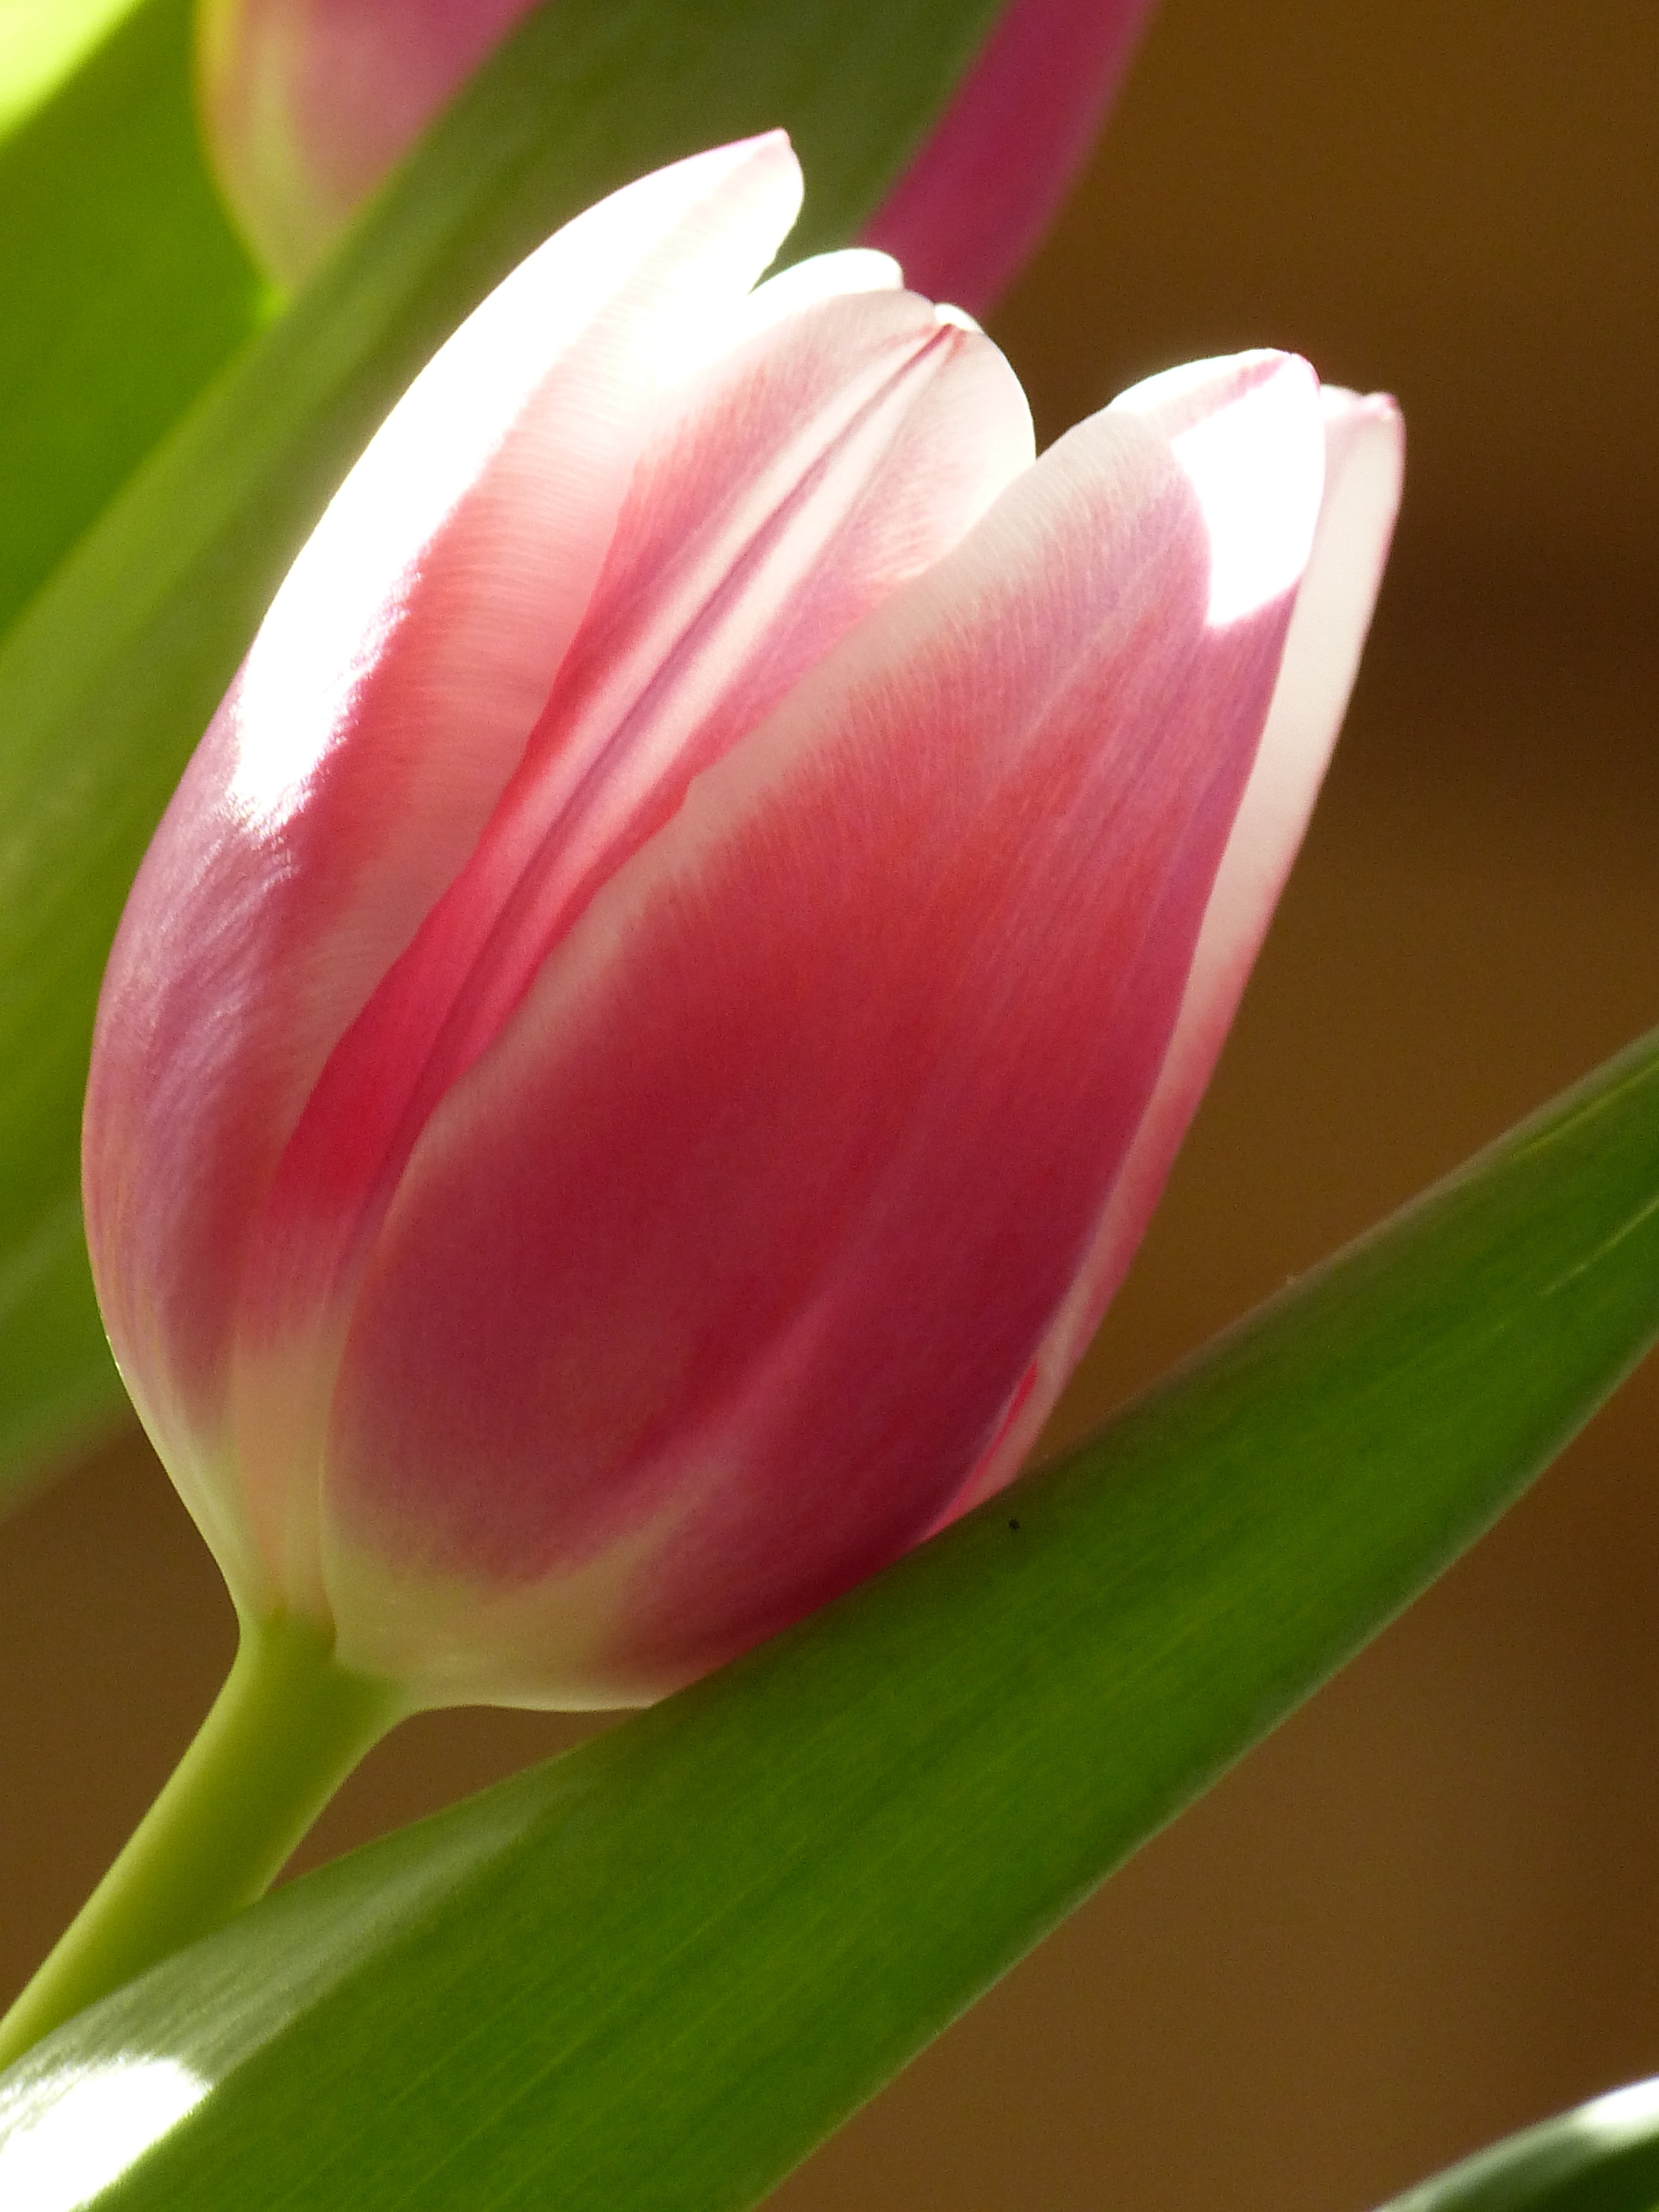
nature, blossom, plant, flower, petal, bloom, tulip, bouquet, spring, pink, flora, flowers, bud, macro photography, flowering plant, schnittblume, lily family, plant stem, land plant